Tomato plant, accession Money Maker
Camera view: vertical (180 deg); turntable rotation: 210 degrees
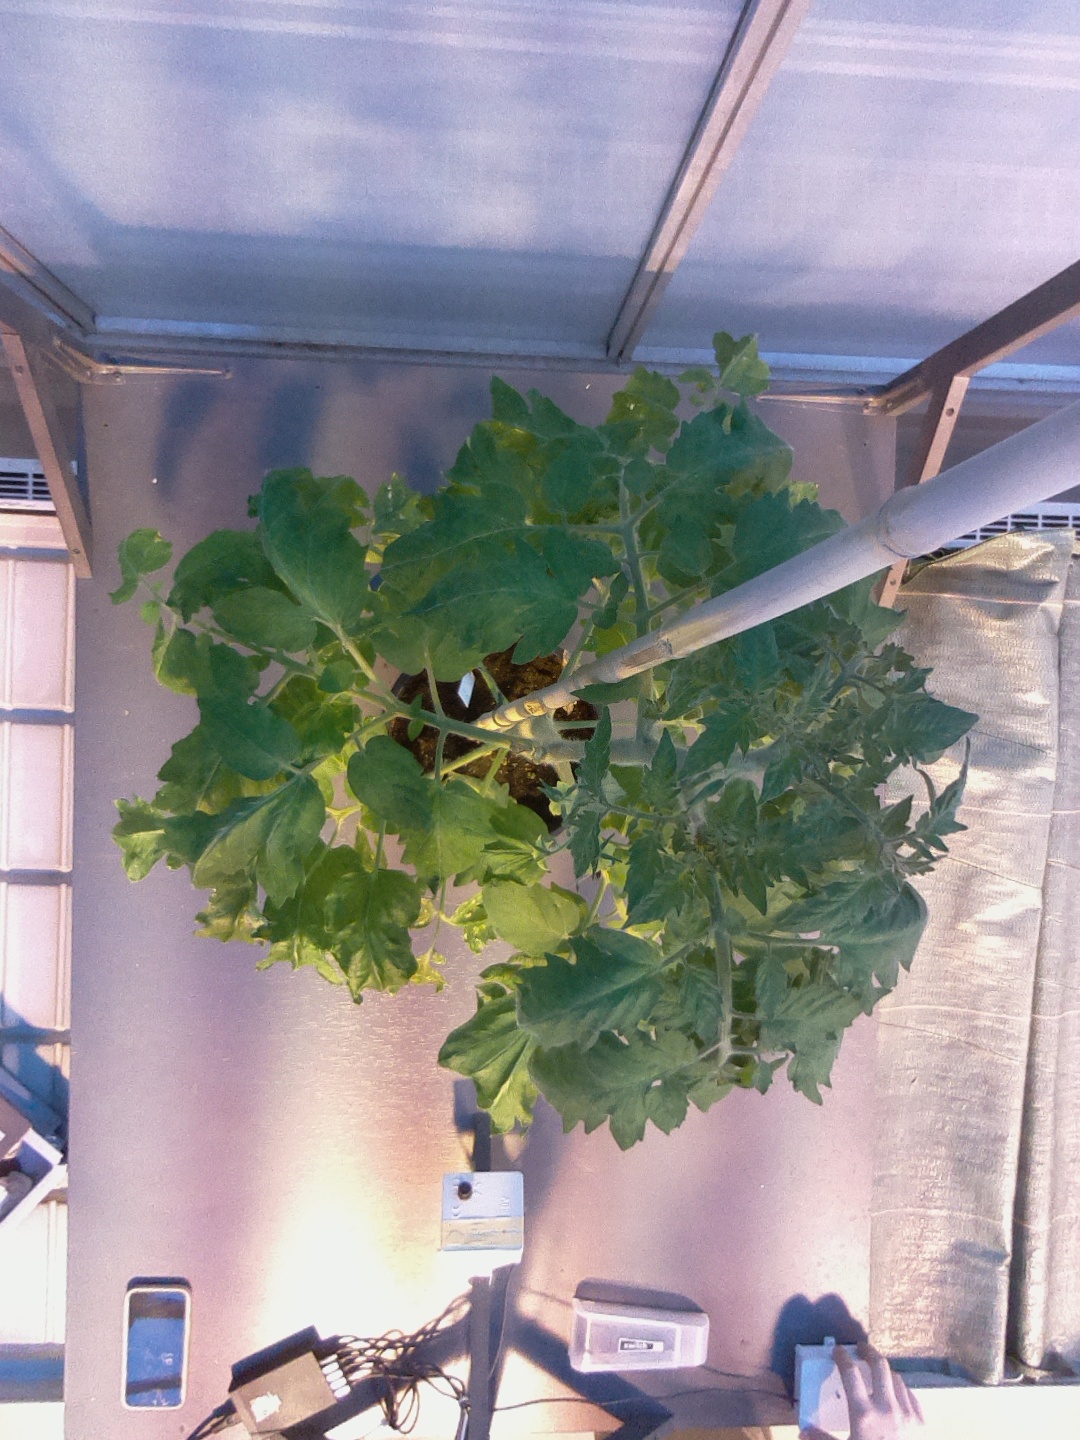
BBCH growth stage 62: 20%-30% of flowers open